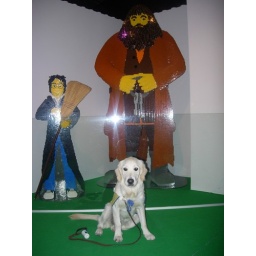
Alix is a female golden retriever and a service dog in training. Picture taken by her foster family.